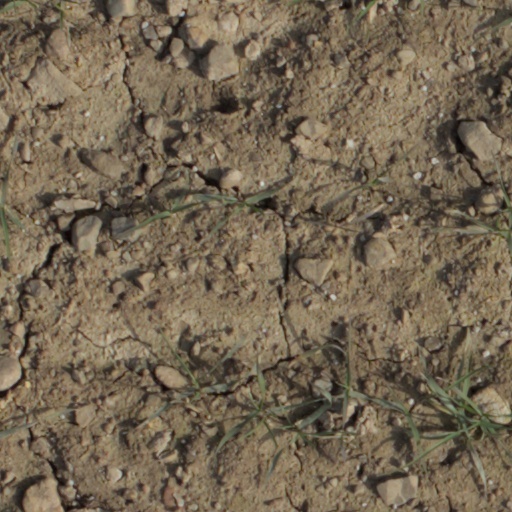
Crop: wheat